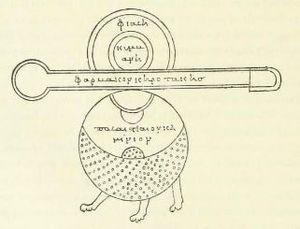
Appareil à kérotakis, manuscrit Marcianus graecus 299, folio 195v
Zosime de Panopolis, né à Panopolis en Haute-Égypte entre le IIIᵉ siècle et le IVᵉ siècle, est l'un des plus grands représentants de l'alchimie de langue et culture grecque.